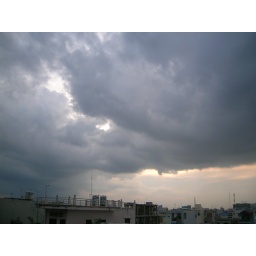
sunset sky above our office in Ho Chi Minh City, Vietnam